Mewati gharana

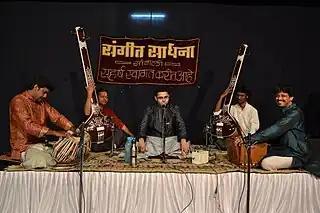
Mewati Gharana singer Sandeep Ranade performs at Bhave Natya Mandir, Sangli in December 2012.

The Mewati gharana is a musical apprenticeship tribe of Hindustani classical music. Known for being Pandit Jasraj's musical lineage, the gharana was founded by brothers Ghagge Nazir Khan and Wahid Khan (beenkar) of Indore in the late 19th century at the Holkar Court. Members of this gharana have had an active influence in Indian cinema for over half a century.